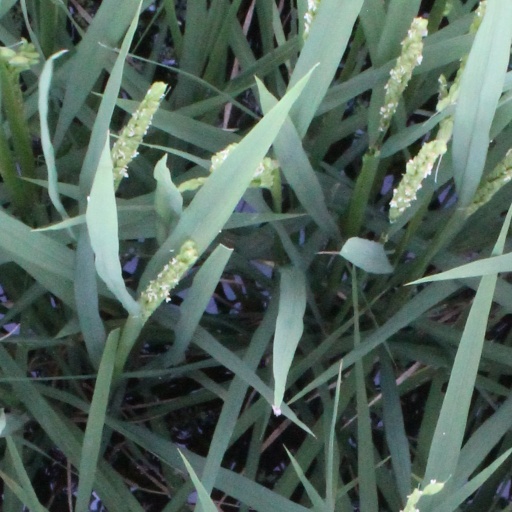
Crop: rice